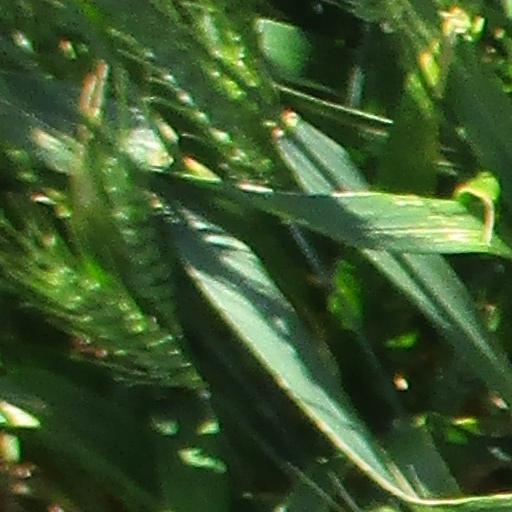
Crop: wheat